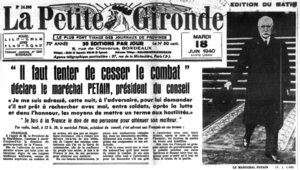
Pétain demandant de ""cesser les combats"" le 17 juin 1940 (une de La Petite Gironde, 18 juin 1940)."
Philippe Pétain, né le 24 avril 1856 à Cauchy-à-la-Tour et mort en captivité le 23 juillet 1951 sur l'île d'Yeu, est un militaire, diplomate et homme d'État français. Élevé à la dignité de maréchal de France en 1918, il est frappé d'indignité nationale et déchu de sa distinction militaire en 1945.